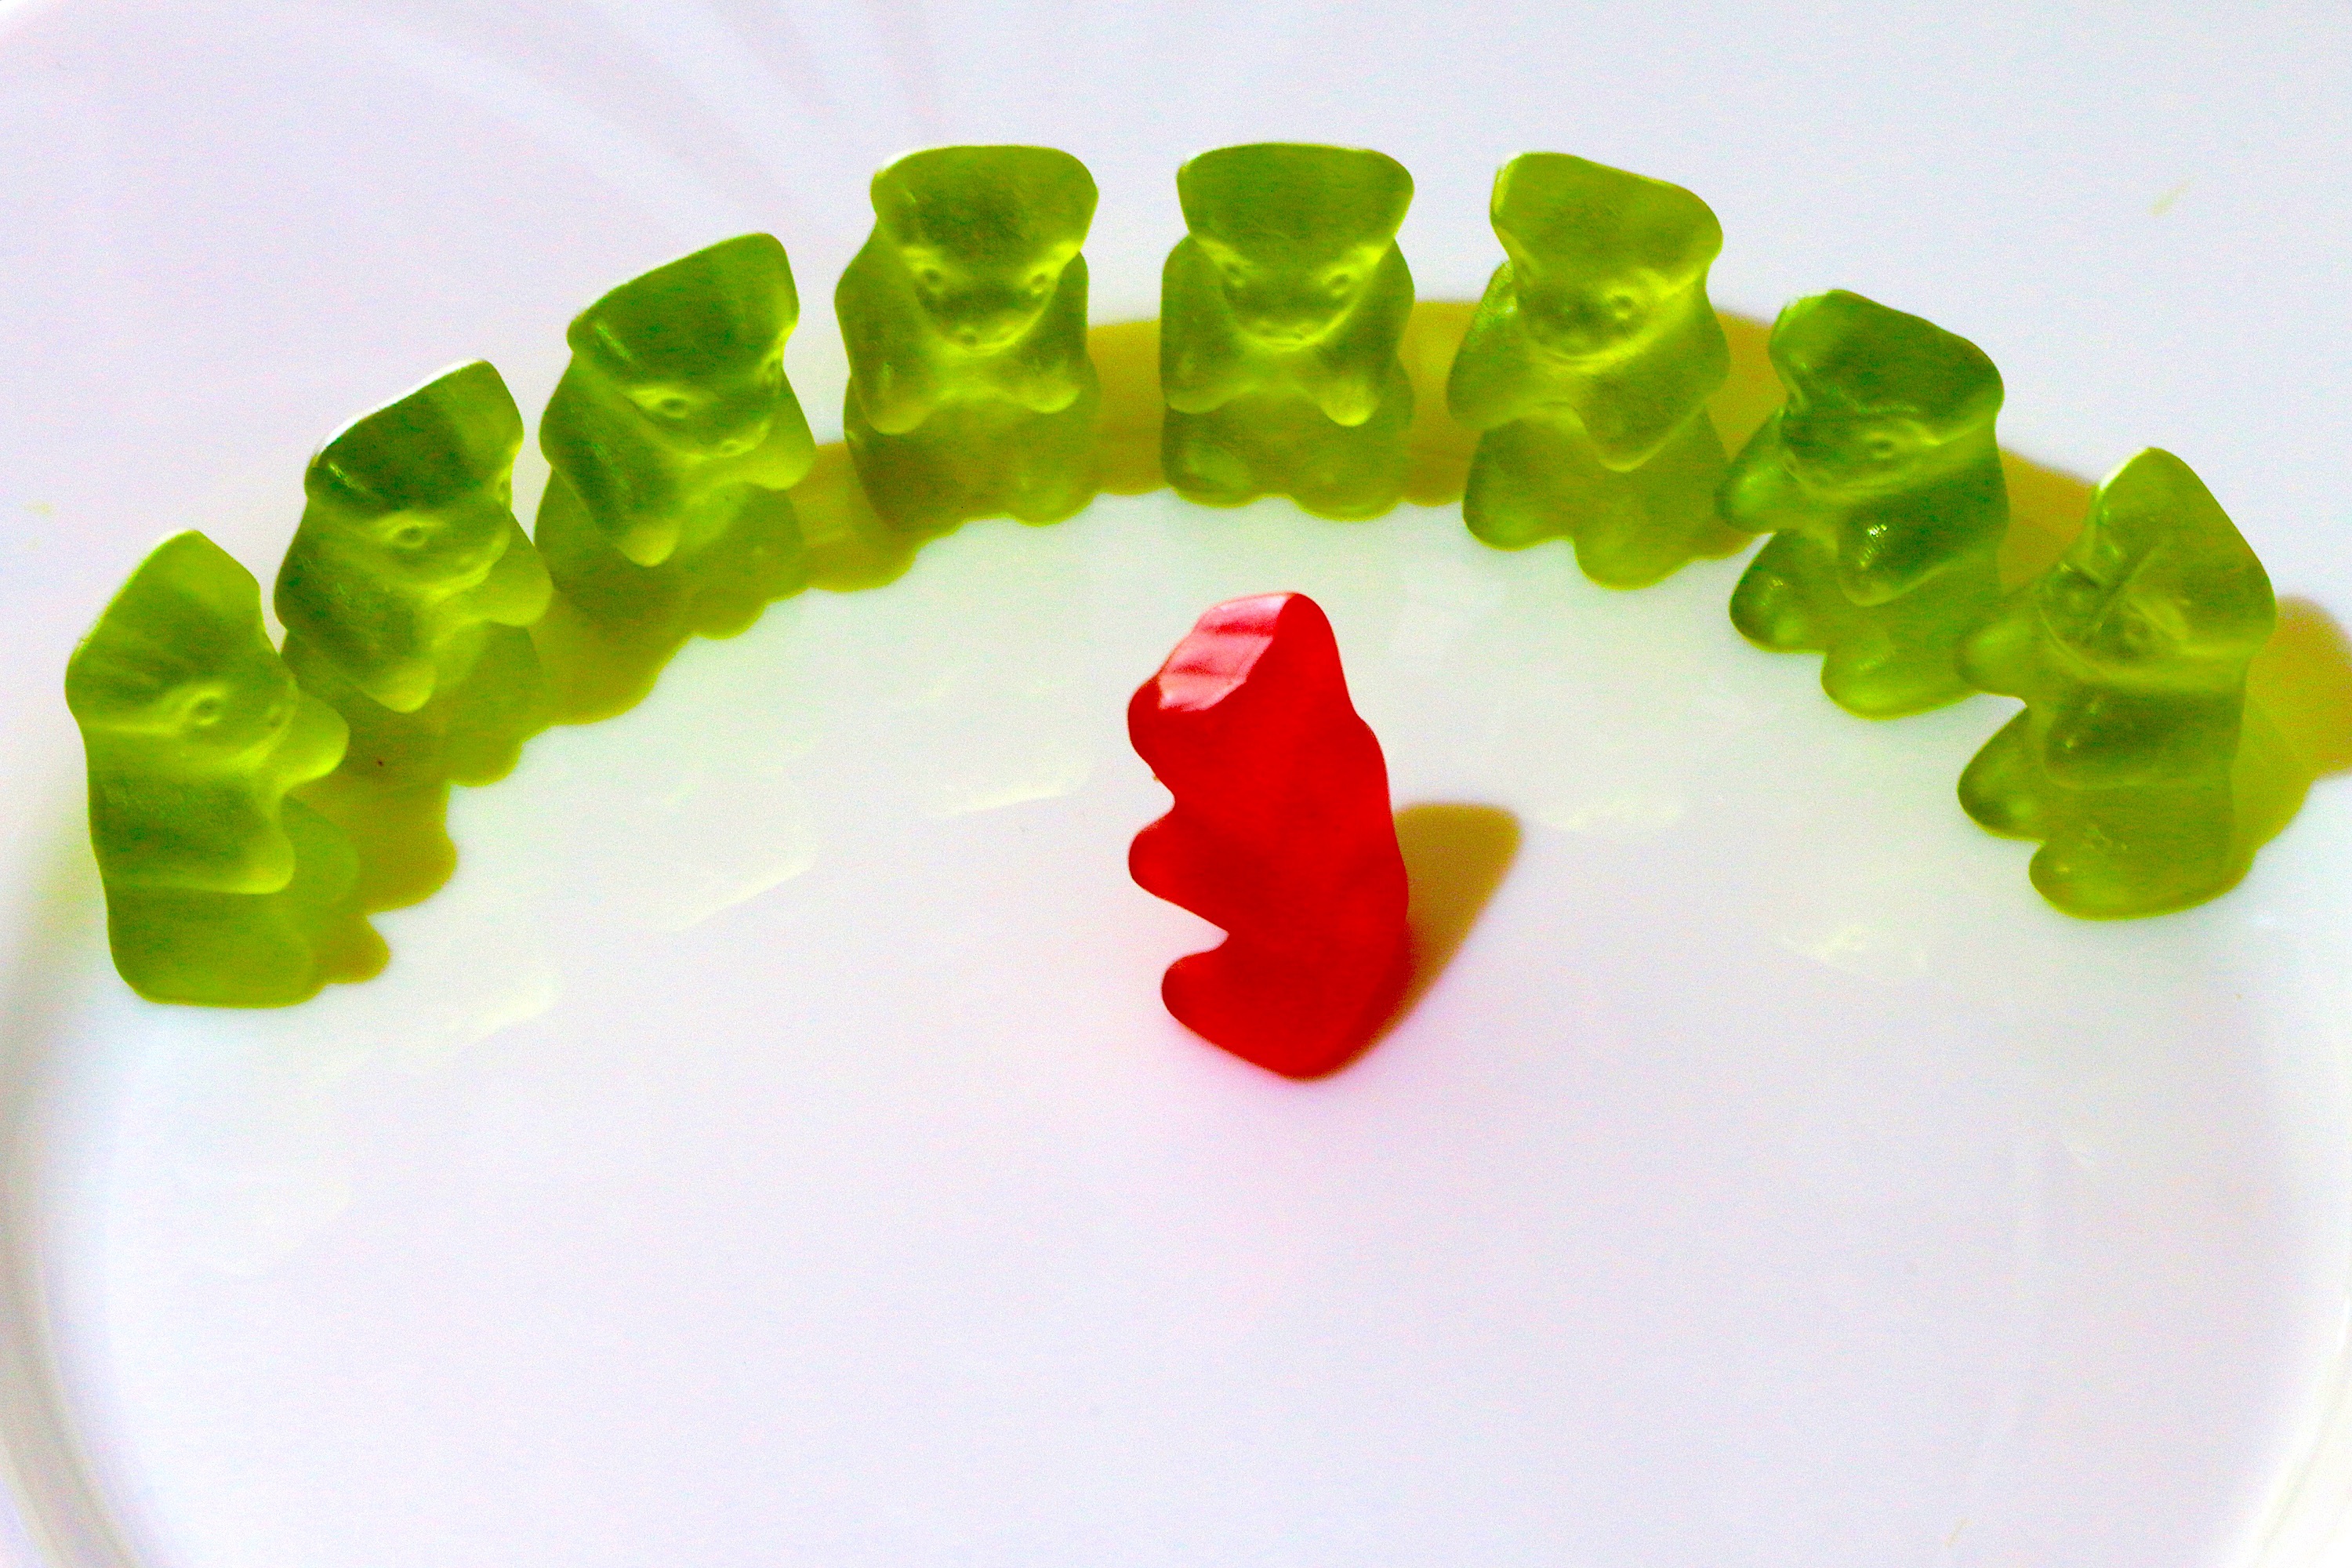
hand, leaf, flower, petal, finger, food, green, produce, color, dessert, instructions, listen to, gummi bears, fruit jelly, in a semicircle, fashion accessory, gummi candy